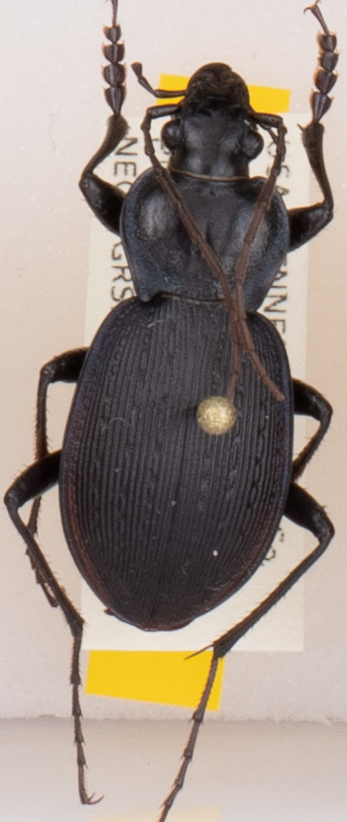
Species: Carabus goryi
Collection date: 2017-05-16
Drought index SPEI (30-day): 1.012
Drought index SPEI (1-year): -1.314
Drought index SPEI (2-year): -0.556